Vejle

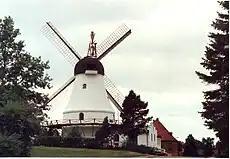
Vejle's windmill

Historically speaking, Vejle's development has been guided by the city's central location in the country and its location on Vejle Fjord. Vejle's pedestrian street today runs along the same course as some of the earliest paths through town – glass panels set into Torvegade allow pedestrians to see the historical market road a few meters under the current street surface.